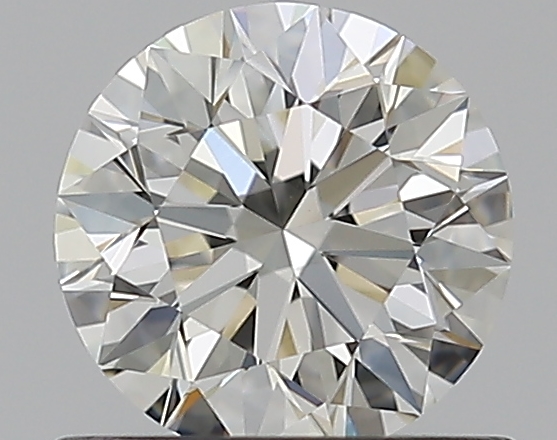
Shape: round
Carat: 0.62
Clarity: VS1
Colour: J
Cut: EX
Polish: EX
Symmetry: EX
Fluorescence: N
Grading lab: GIA
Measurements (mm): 5.4 x 5.44 x 3.41